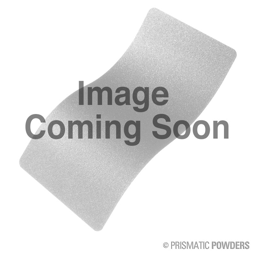
mobile - optimized version of the 4th project picture .